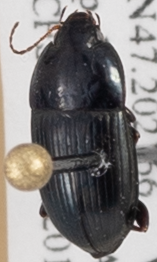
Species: Amara tenax
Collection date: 2018-06-12
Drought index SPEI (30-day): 0.26
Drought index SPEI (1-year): -0.674
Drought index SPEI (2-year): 0.114